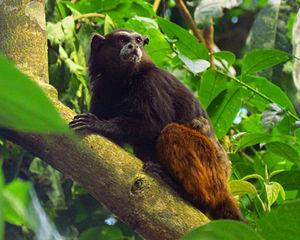
Le Tamarin à selle est une espèce de primate de la famille des Callitrichidae. C'est le plus petit des tamarins. Il doit son nom à son pelage, dont le dessus est nettement divisé en trois zones de couleur.